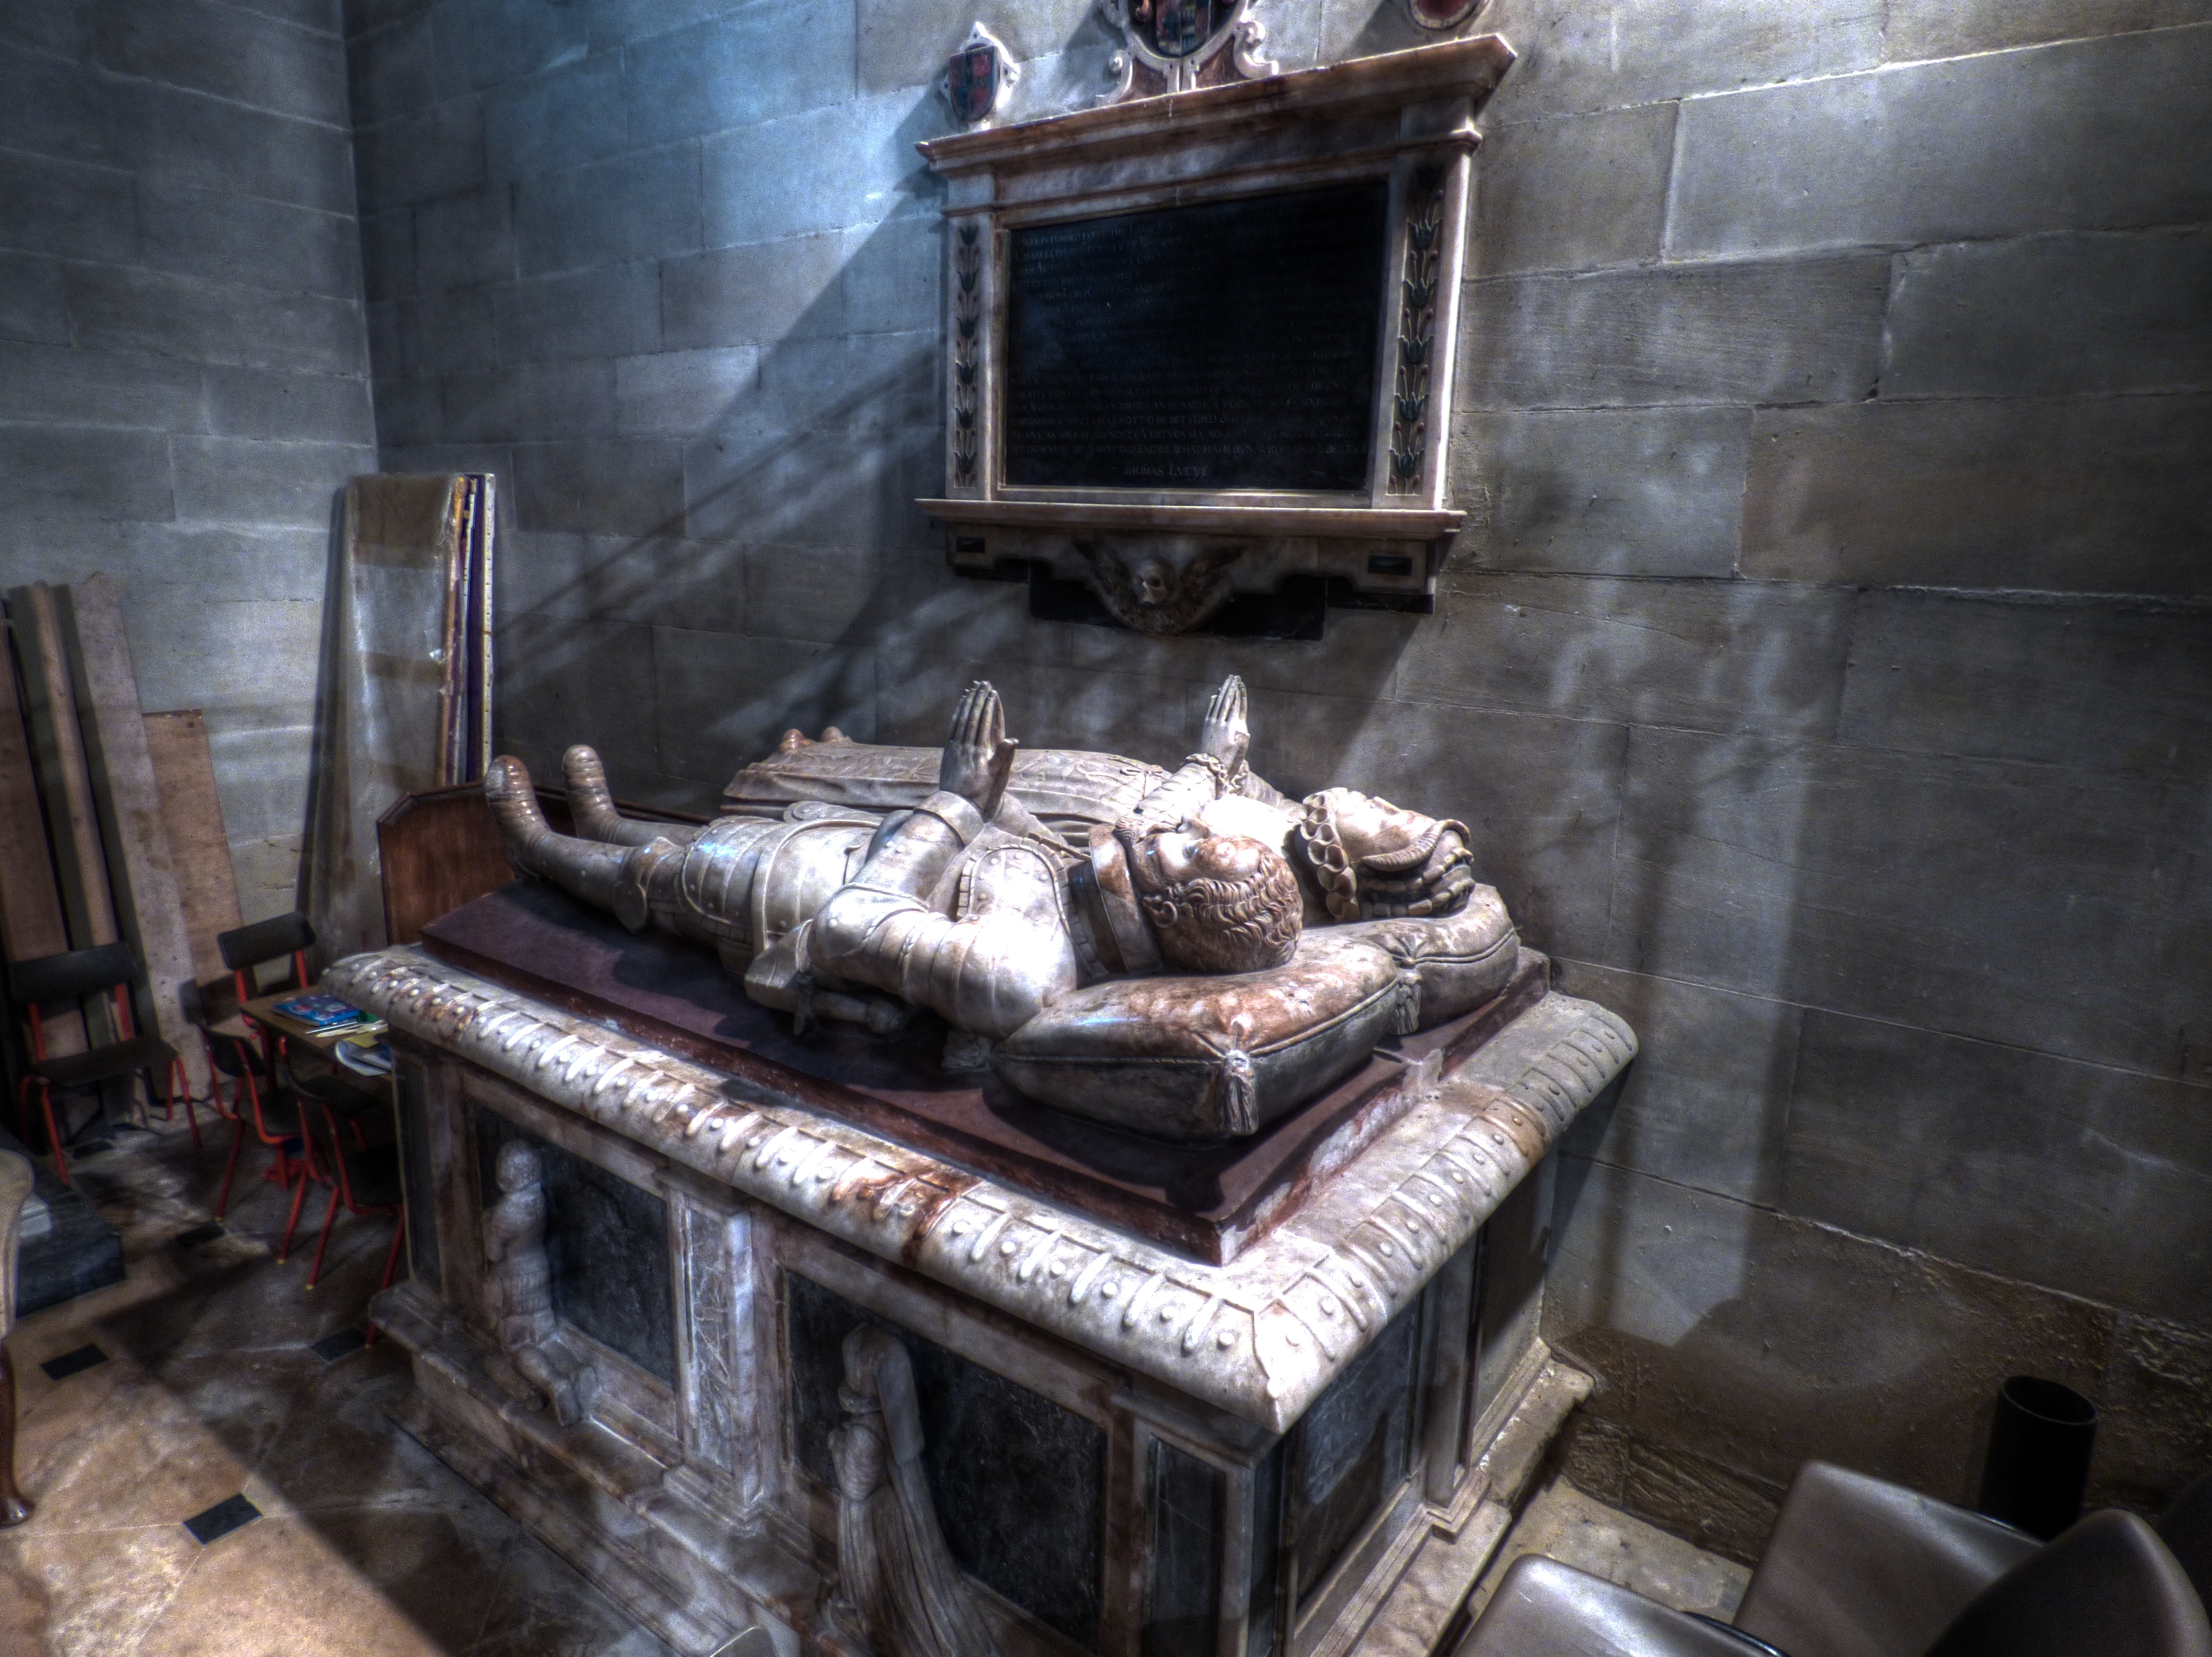
mansion, old, stone, religion, ancient, cemetery, dead, death, gothic, grave, graveyard, tomb, burial, screenshot